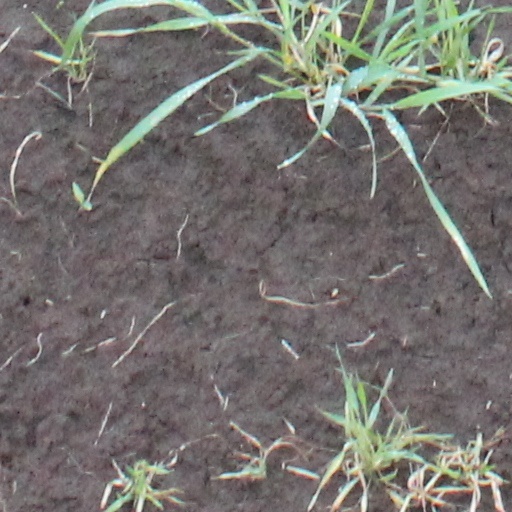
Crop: wheat